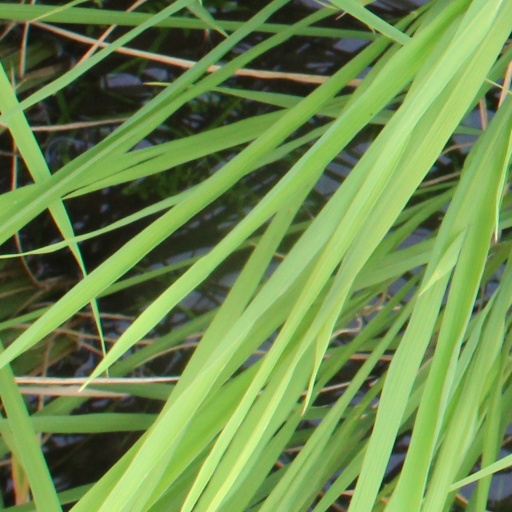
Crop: rice